List of Major League Baseball players from South Korea

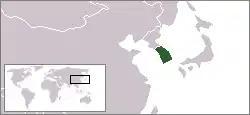
Location of South Korea (green)

This is an alphabetical list of baseball players from South Korea who have played in Major League Baseball since 1994. There have been 29 players in total from South Korea.